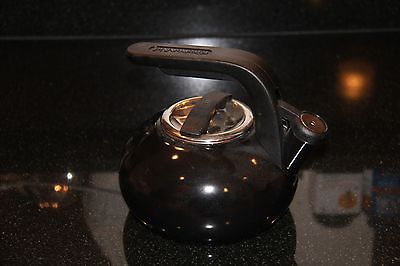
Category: kettle